Robert Clarke

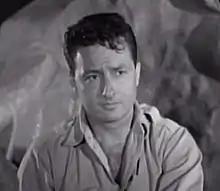
Clarke in "The Incredible Petrified World" (1959)

Robert Irby Clarke (June 1, 1920 – June 11, 2005) was an American actor best known for his cult classic science fiction films of the 1950s. In succeeding decades he appeared in more conventional television, and in "The King Family Show", a variety show based on the family of which his wife Alyce King Clarke was a member.